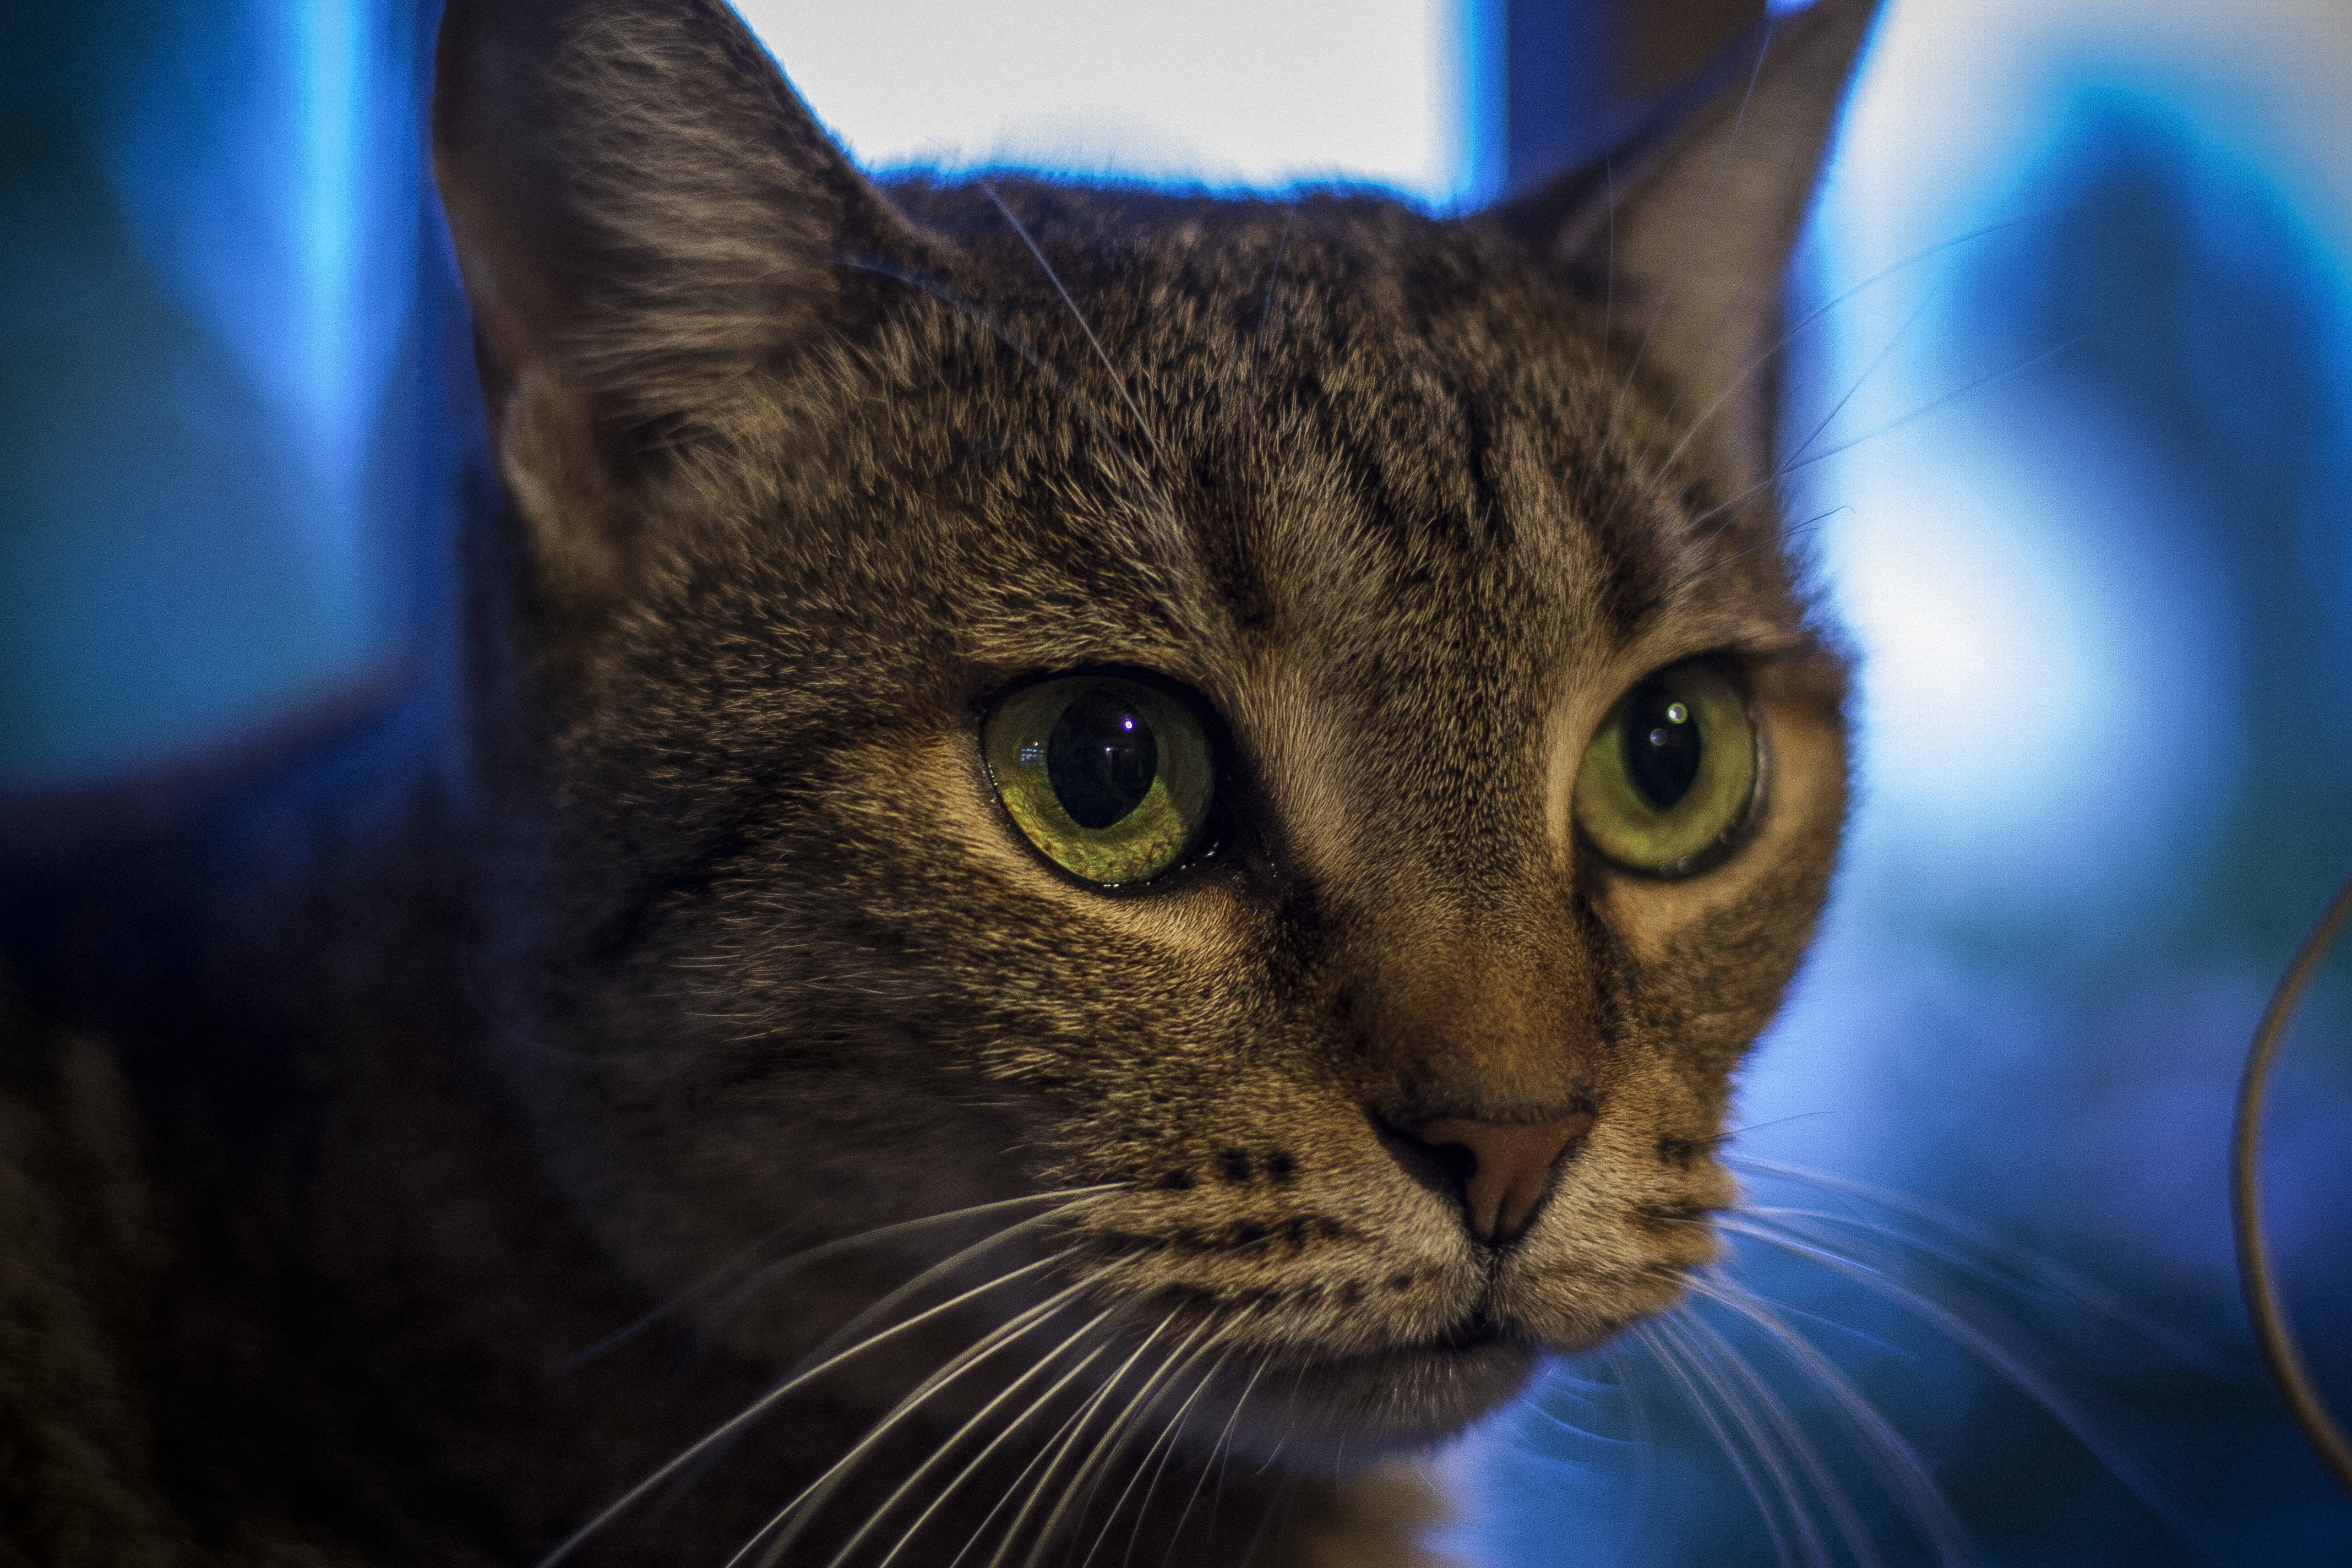
nature, animal, cute, wild, love, pet, fur, portrait, young, fluffy, cat, mammal, fauna, close up, face, nose, eyes, whiskers, kitty, vertebrate, adorable, small to medium sized cats, cat like mammal, domestic short haired cat